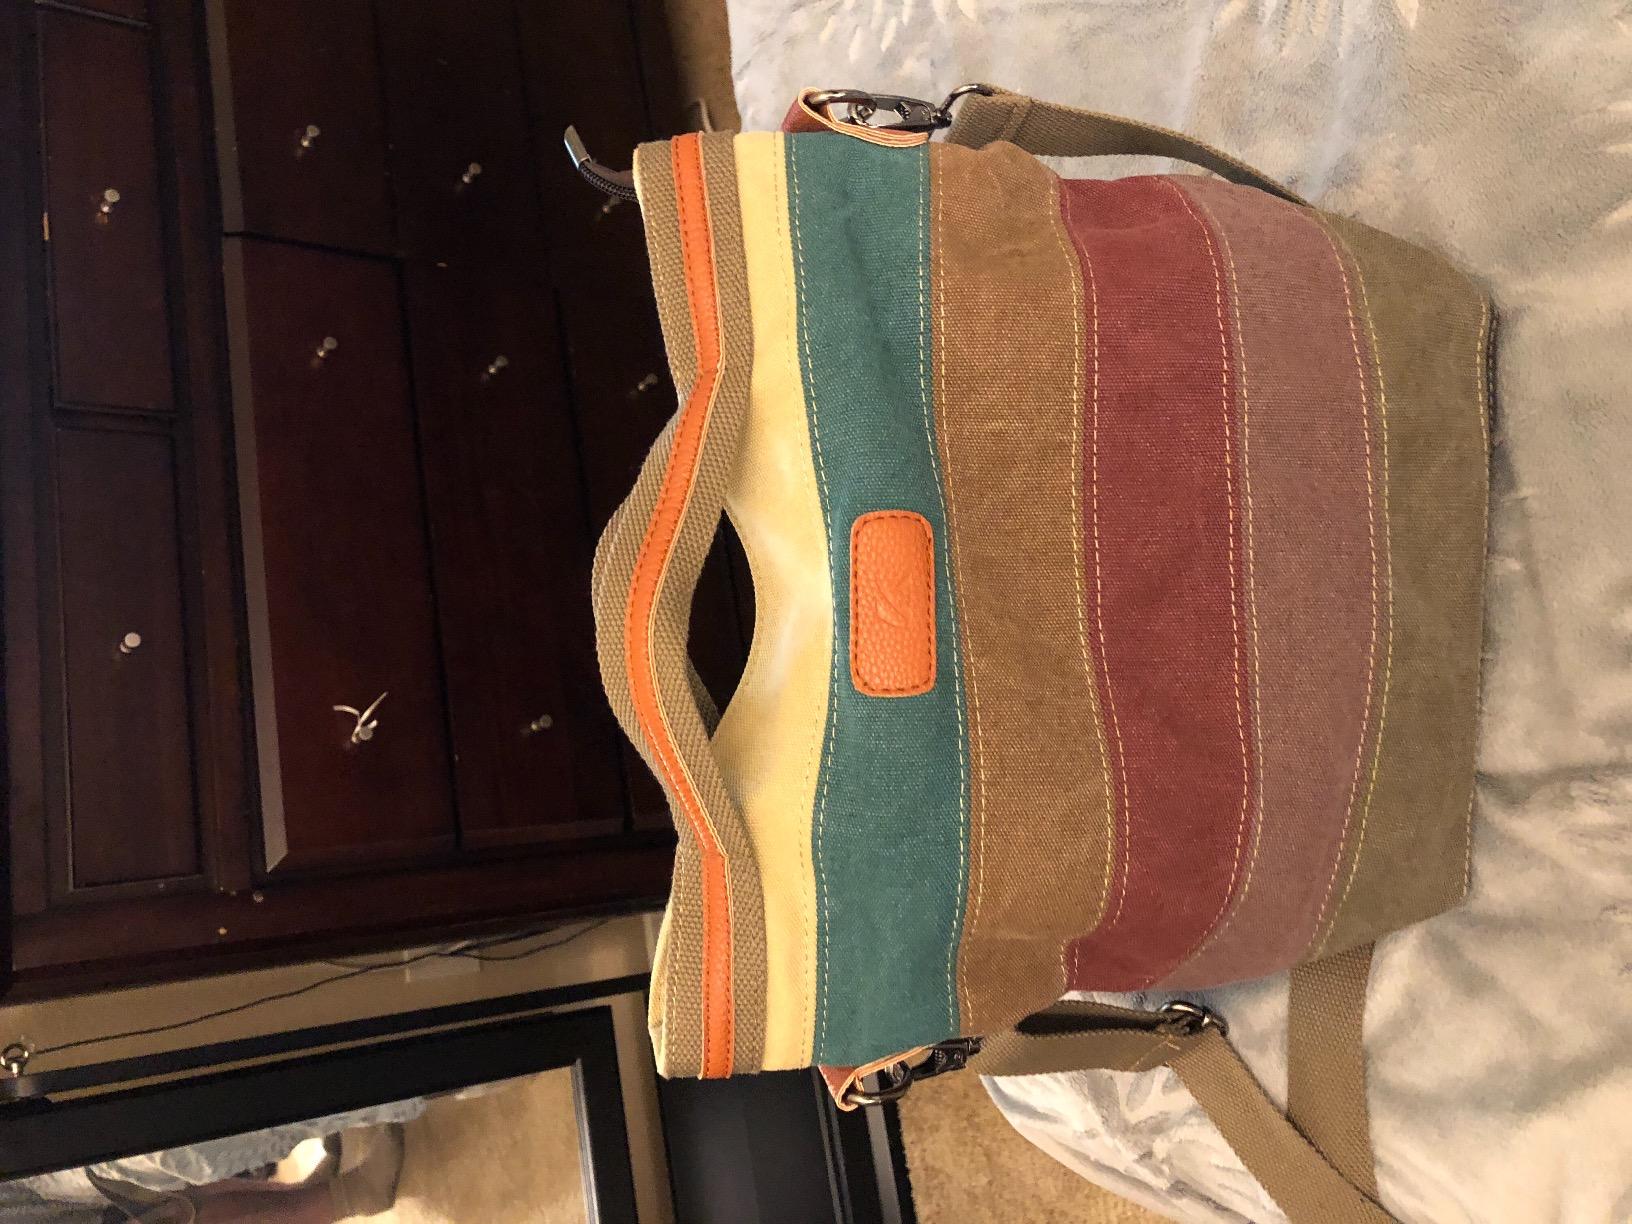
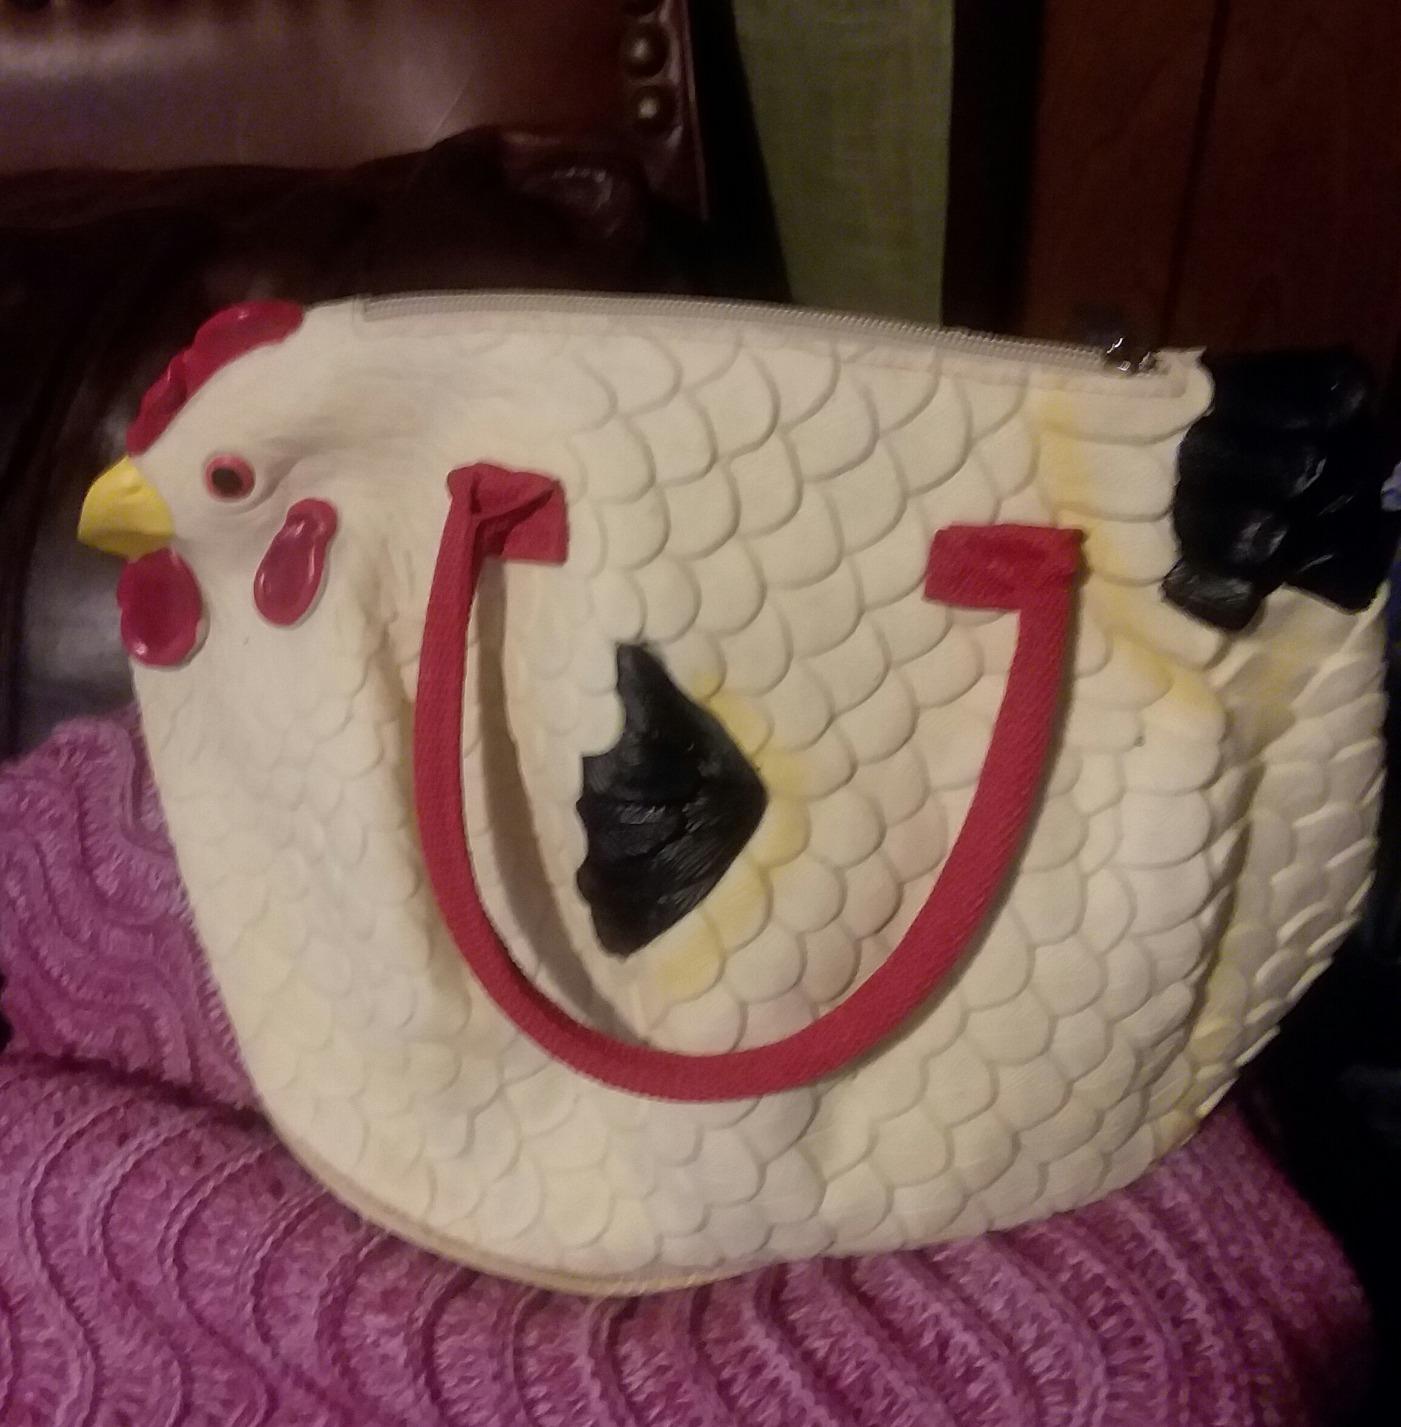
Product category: accessories_handbag
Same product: no